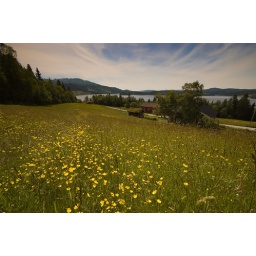
From my family's holiday house (former family farm) in Rauland, Telemark, Norway. The lake in the background is called &amp;quot;Totak&amp;quot;.